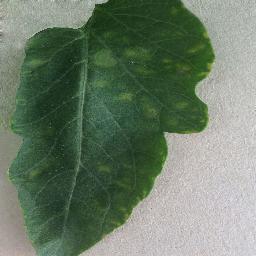
Label: Tomato___Late_blight